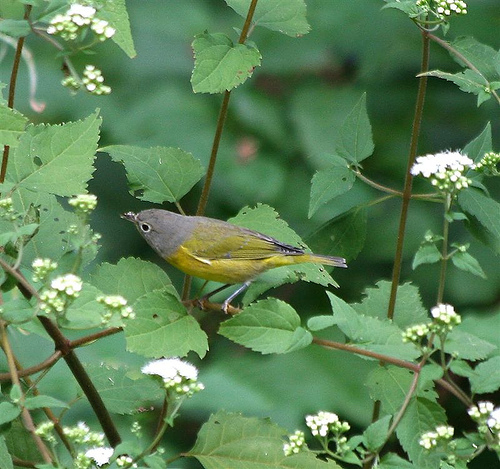
a green bird with a grey head and beaka grey bird with yellow wings and a white eye ring.
this bird has a gray throat and crown, yellow belly and yellow primaries and rectrices.
this bird maintains color while also keeping an ability to blend in with the surroundings and has a yellow body with a grey head and nape.
this medium sized perching bird has a olive green body with some yellow on the belly, a grey head and a white eye ring.
the bird has a white colored eye ring, that is close to the gray colored crown.
this small bird has a gray throat, a gray crown, and green wings.
this is a grey breasted and headed bird with yellow coloring in the midsection and wings.
this bird has wings that are yellow and has a grey head
this bird has wings that are grey and yellow and has a grey head
Species: Nashville Warbler